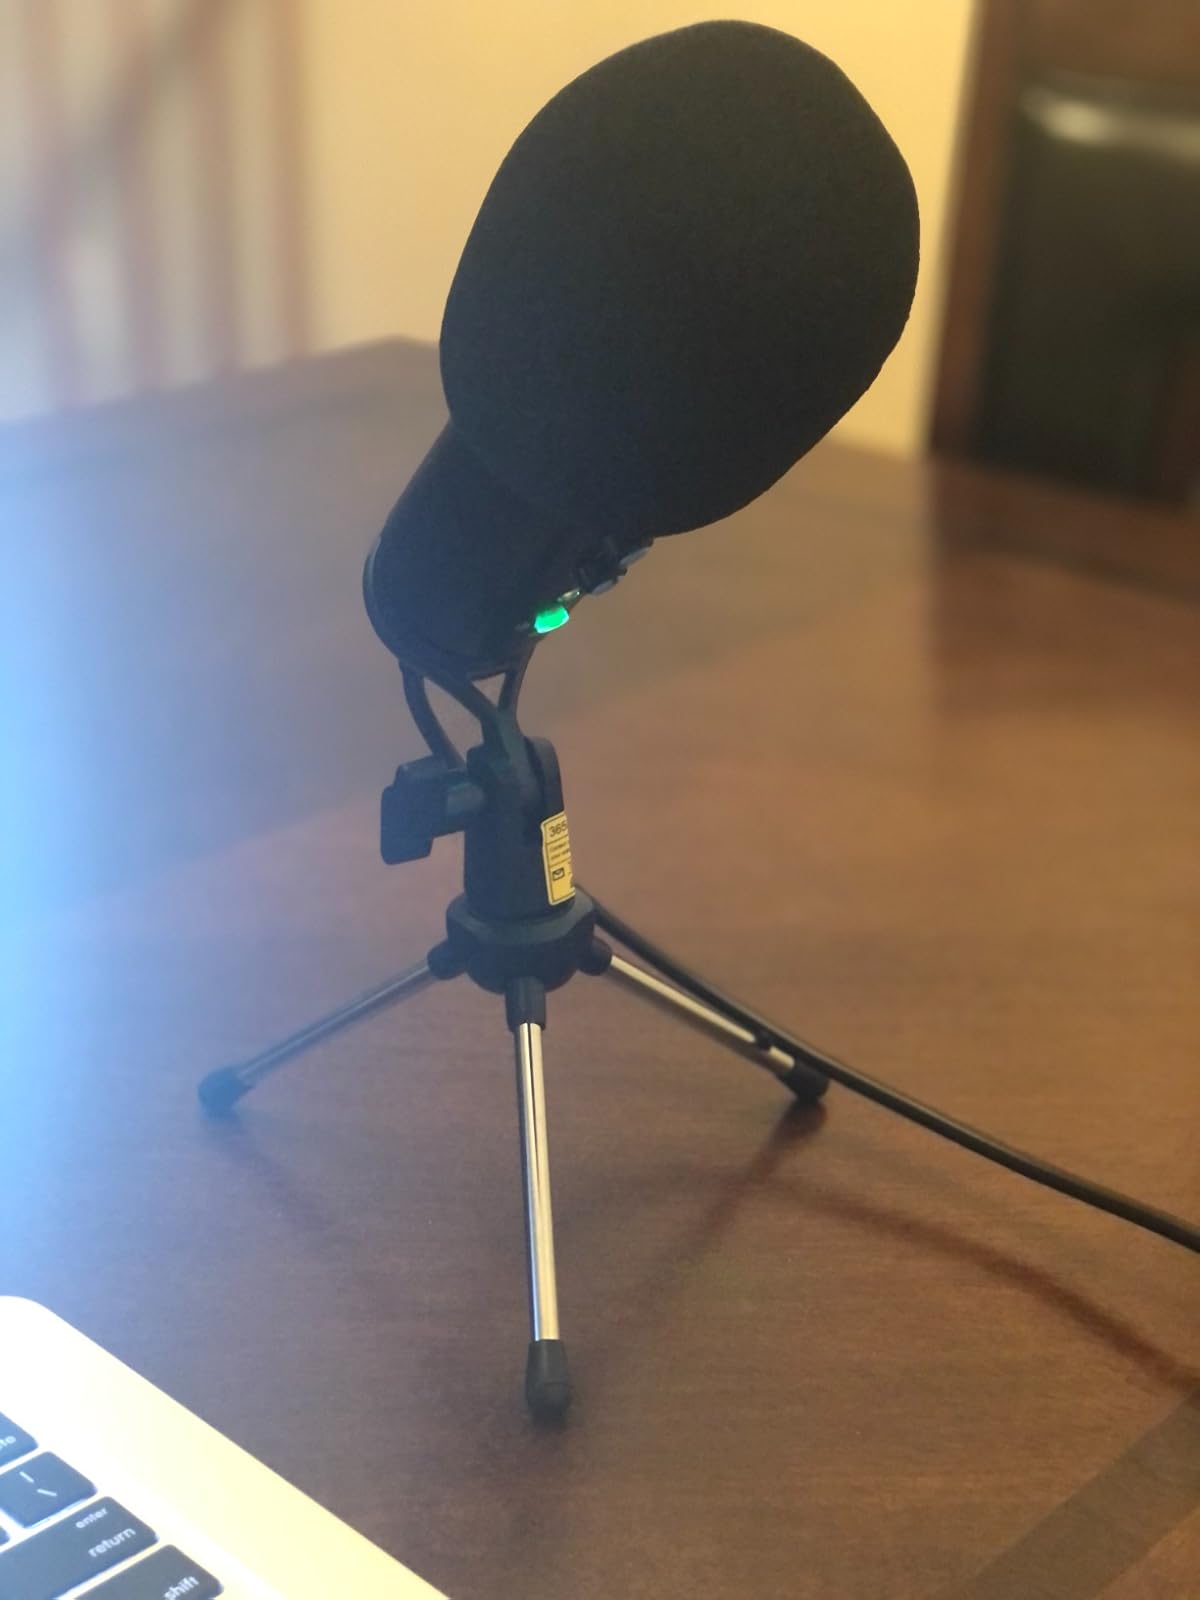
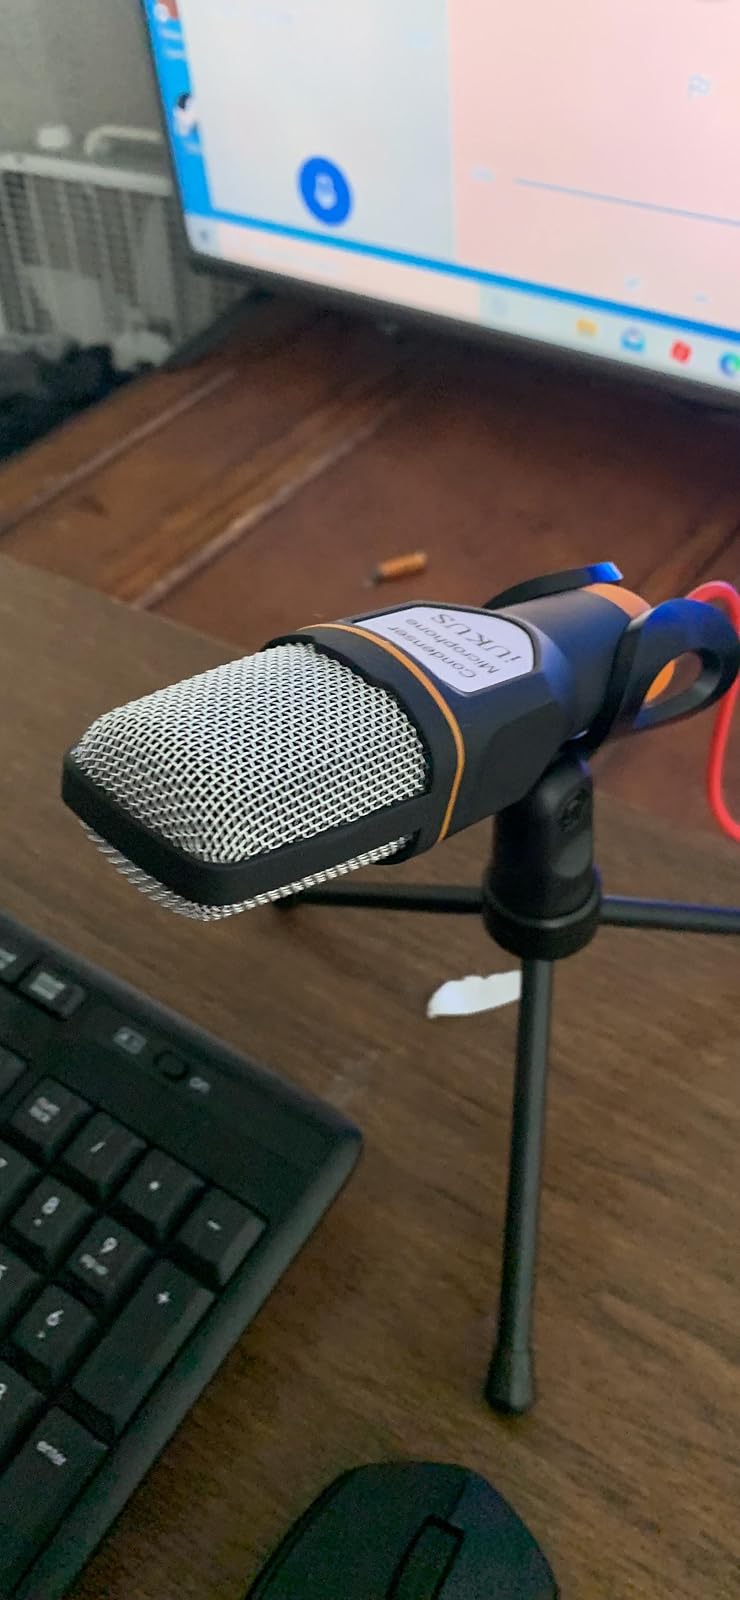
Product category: microphone
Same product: no